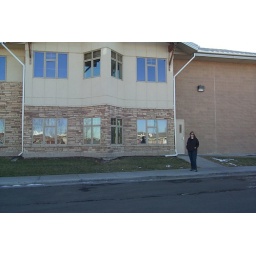
Brooke's office building in Brighton